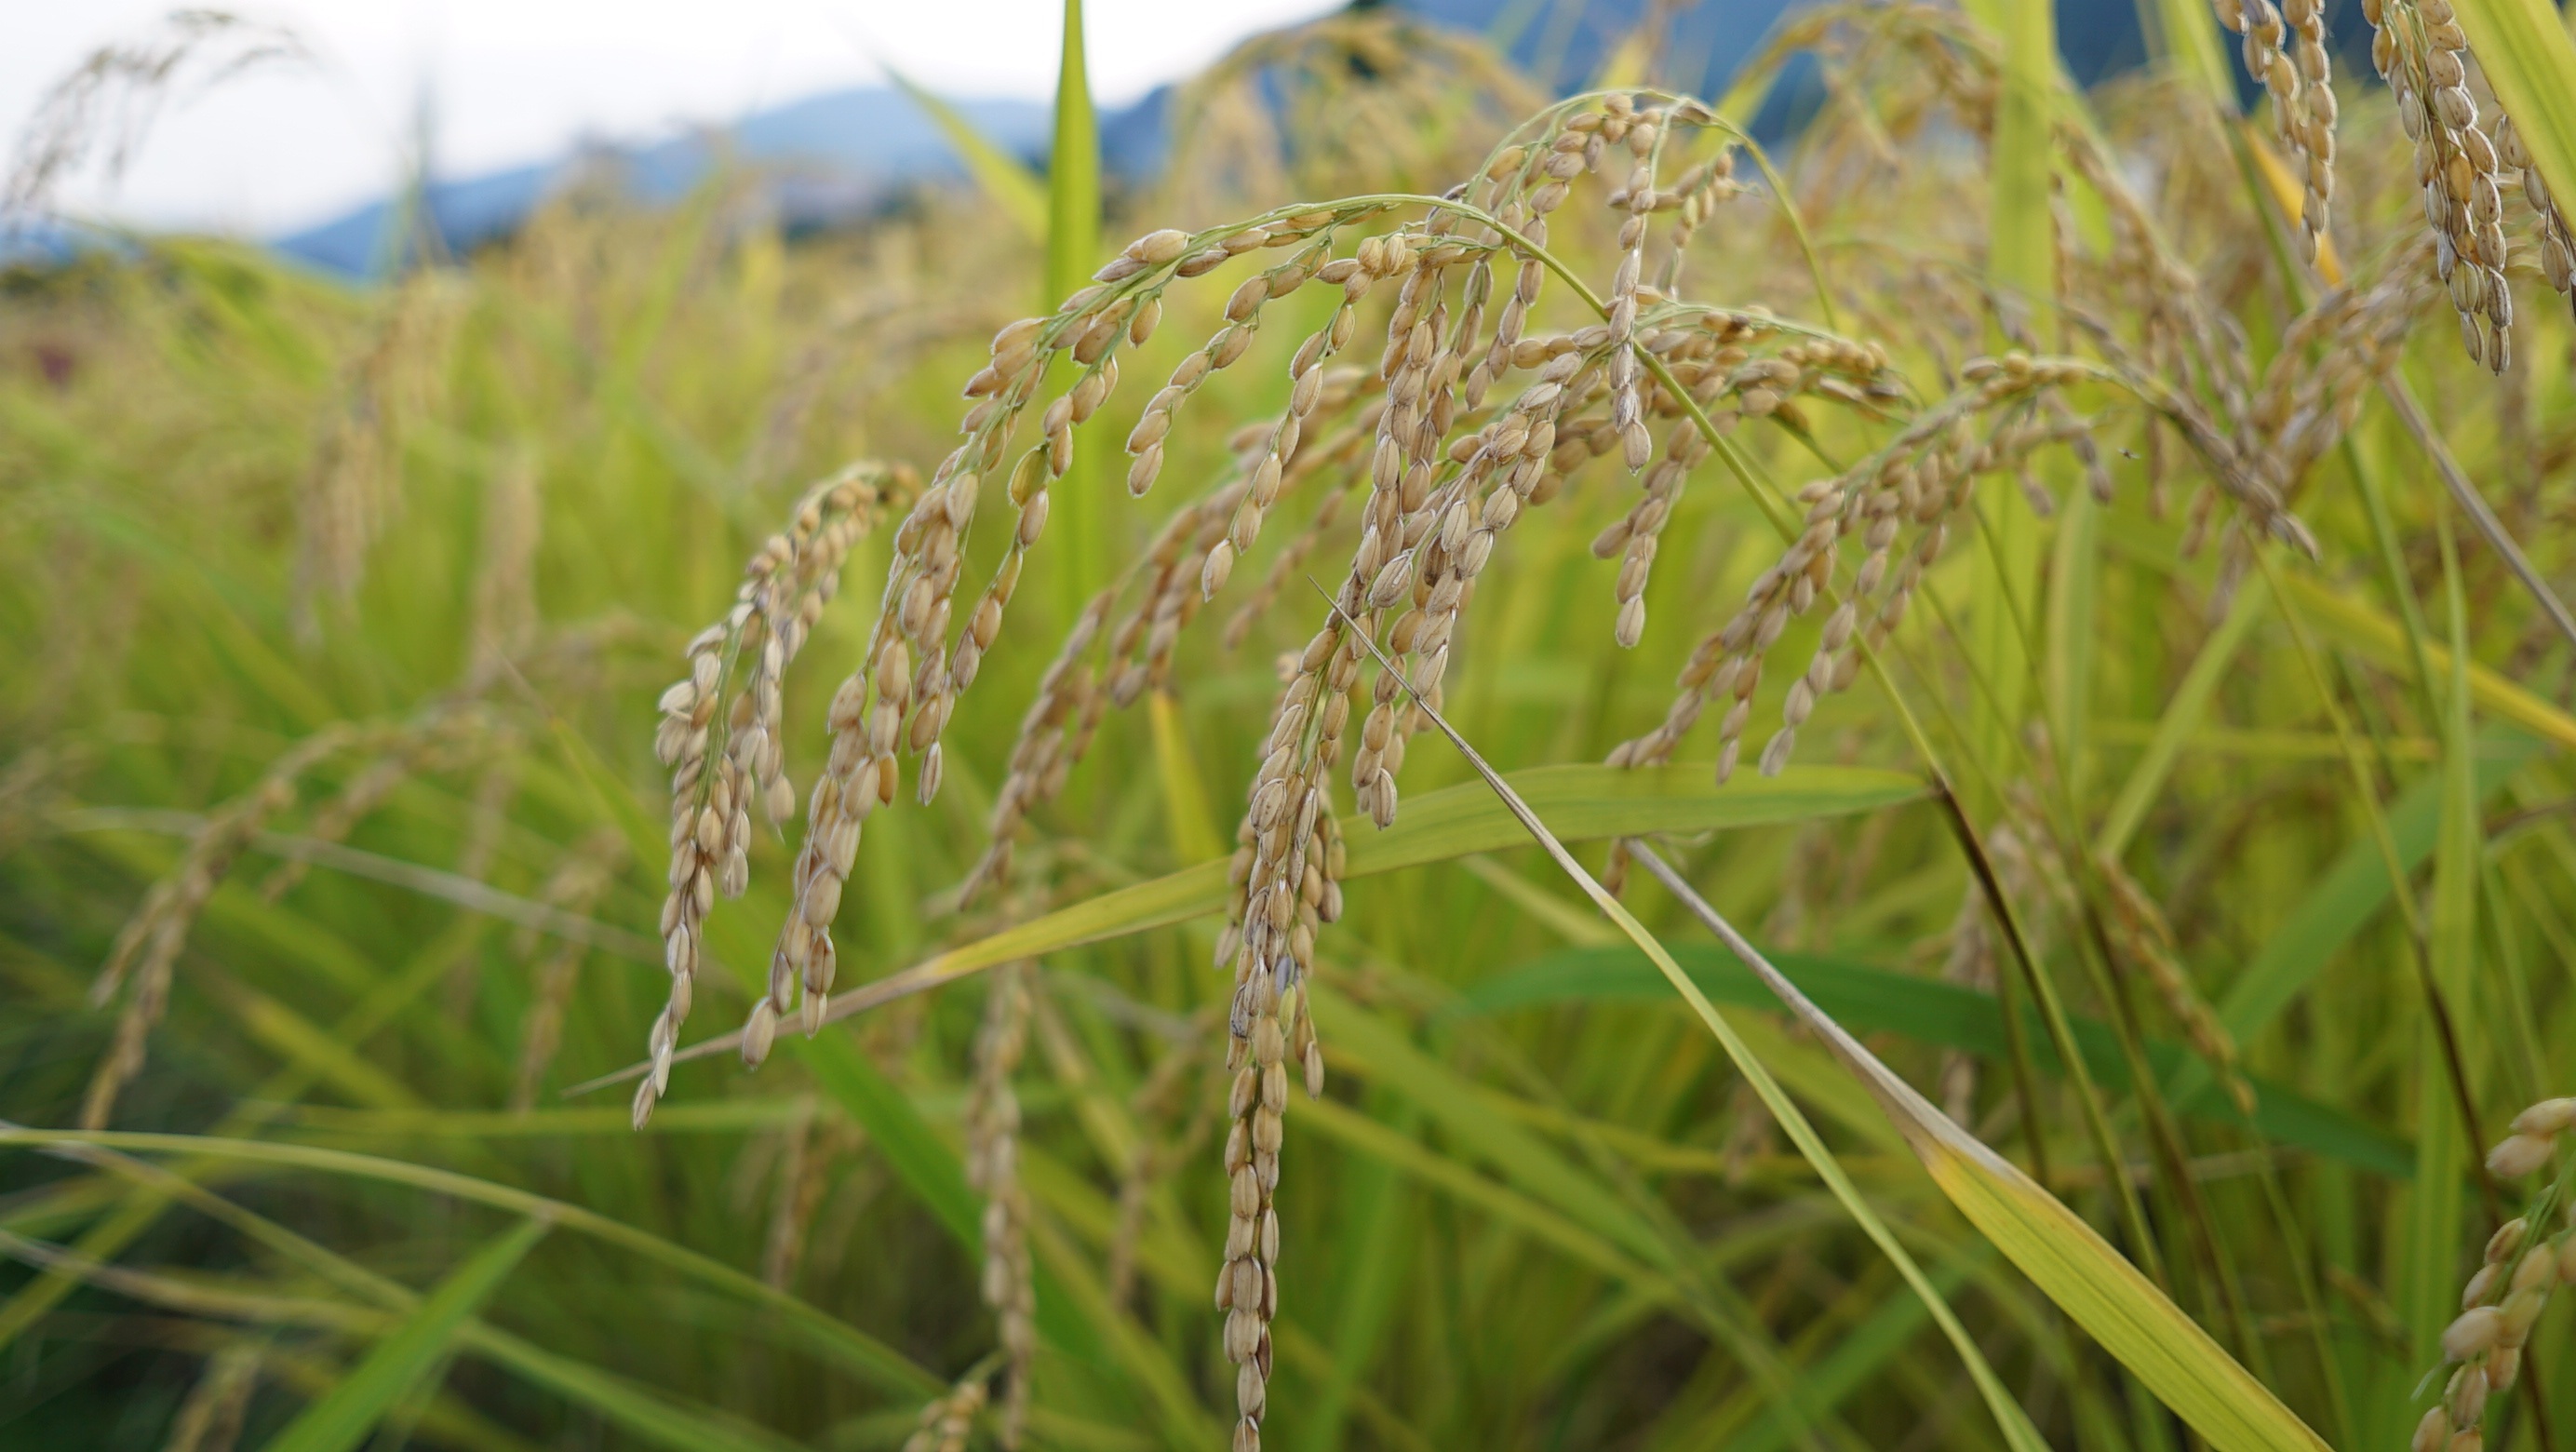
grass, plant, field, lawn, meadow, prairie, flower, food, green, crop, agriculture, japan, flora, grassland, vegetation, usd, ecosystem, paddy field, flowering plant, hordeum, grass family, plant stem, land plant, phragmites, koshihikari rice